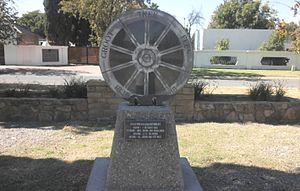
Welkom est une ville du centre de l’Afrique du Sud, située dans la partie nord-ouest de la province de l’État-Libre.